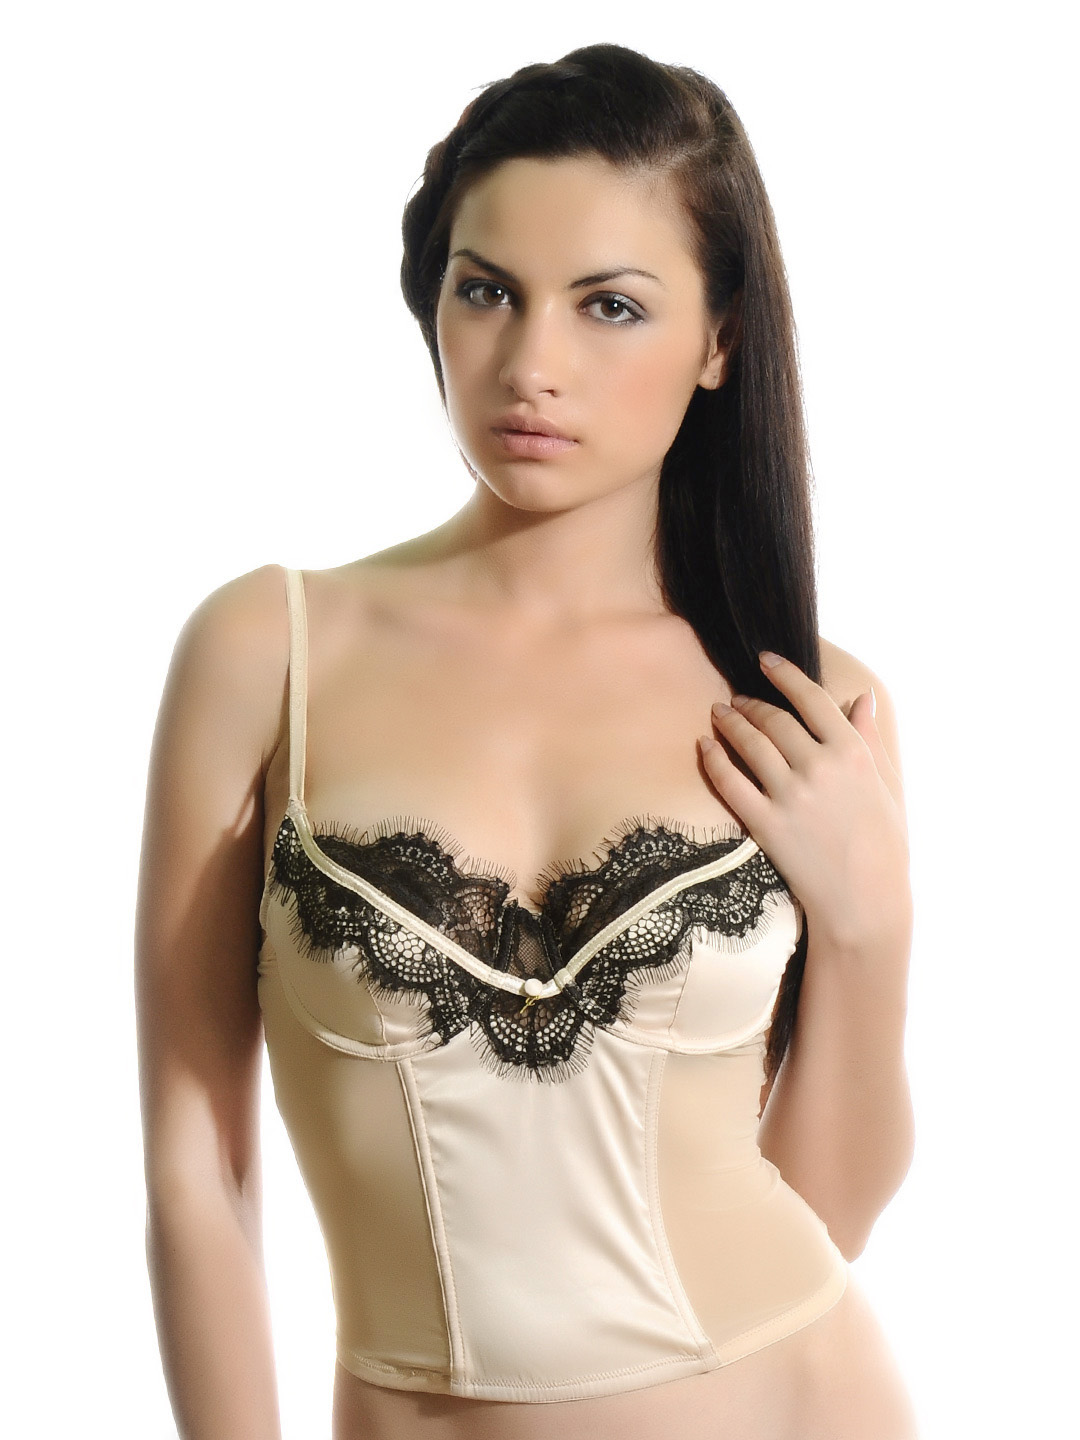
Avirate Beige Wired Corset Shapewear
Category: Apparel / Innerwear / Shapewear
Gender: Women
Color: Skin
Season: Summer 2014
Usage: Casual